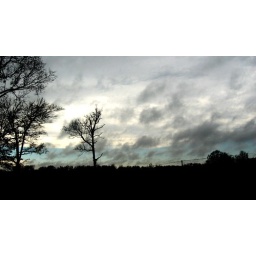
Some shots taken through the car window of the weird landscape in northern Mississippi. Farmlands turning into housing neighborhoods.